Sulfonamide

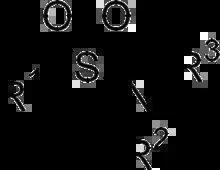
The structure of the sulfonamide group

In organic chemistry, the sulfonamide functional group (also spelled sulphonamide) is an organosulfur group with the structure . It consists of a sulfonyl group connected to an amine group. Relatively speaking this group is unreactive. Because of the rigidity of the functional group, sulfonamides are typically crystalline; for this reason, the formation of a sulfonamide is a classic method to convert an amine into a crystalline derivative which can be identified by its melting point. Many important drugs contain the sulfonamide group.